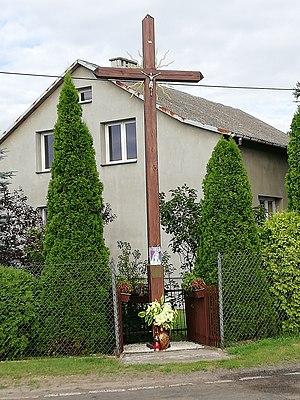
Piotrowice est un village polonais de la gmina de Karczew dans la powiat d'Otwock de la voïvodie de Mazovie dans le centre-est de la Pologne.